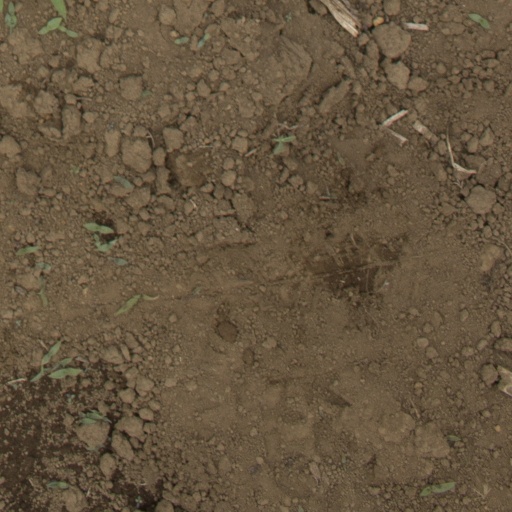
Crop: Jerusalem artichoke